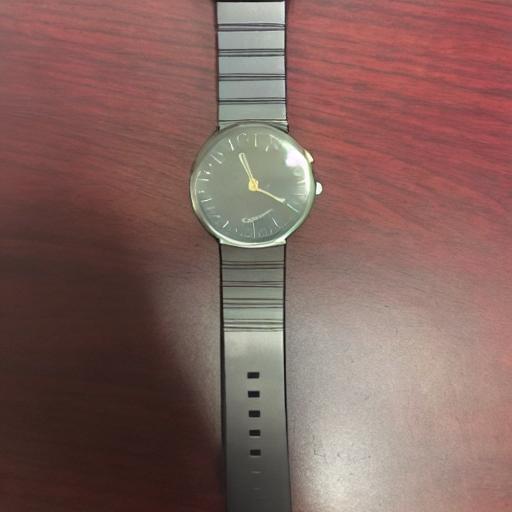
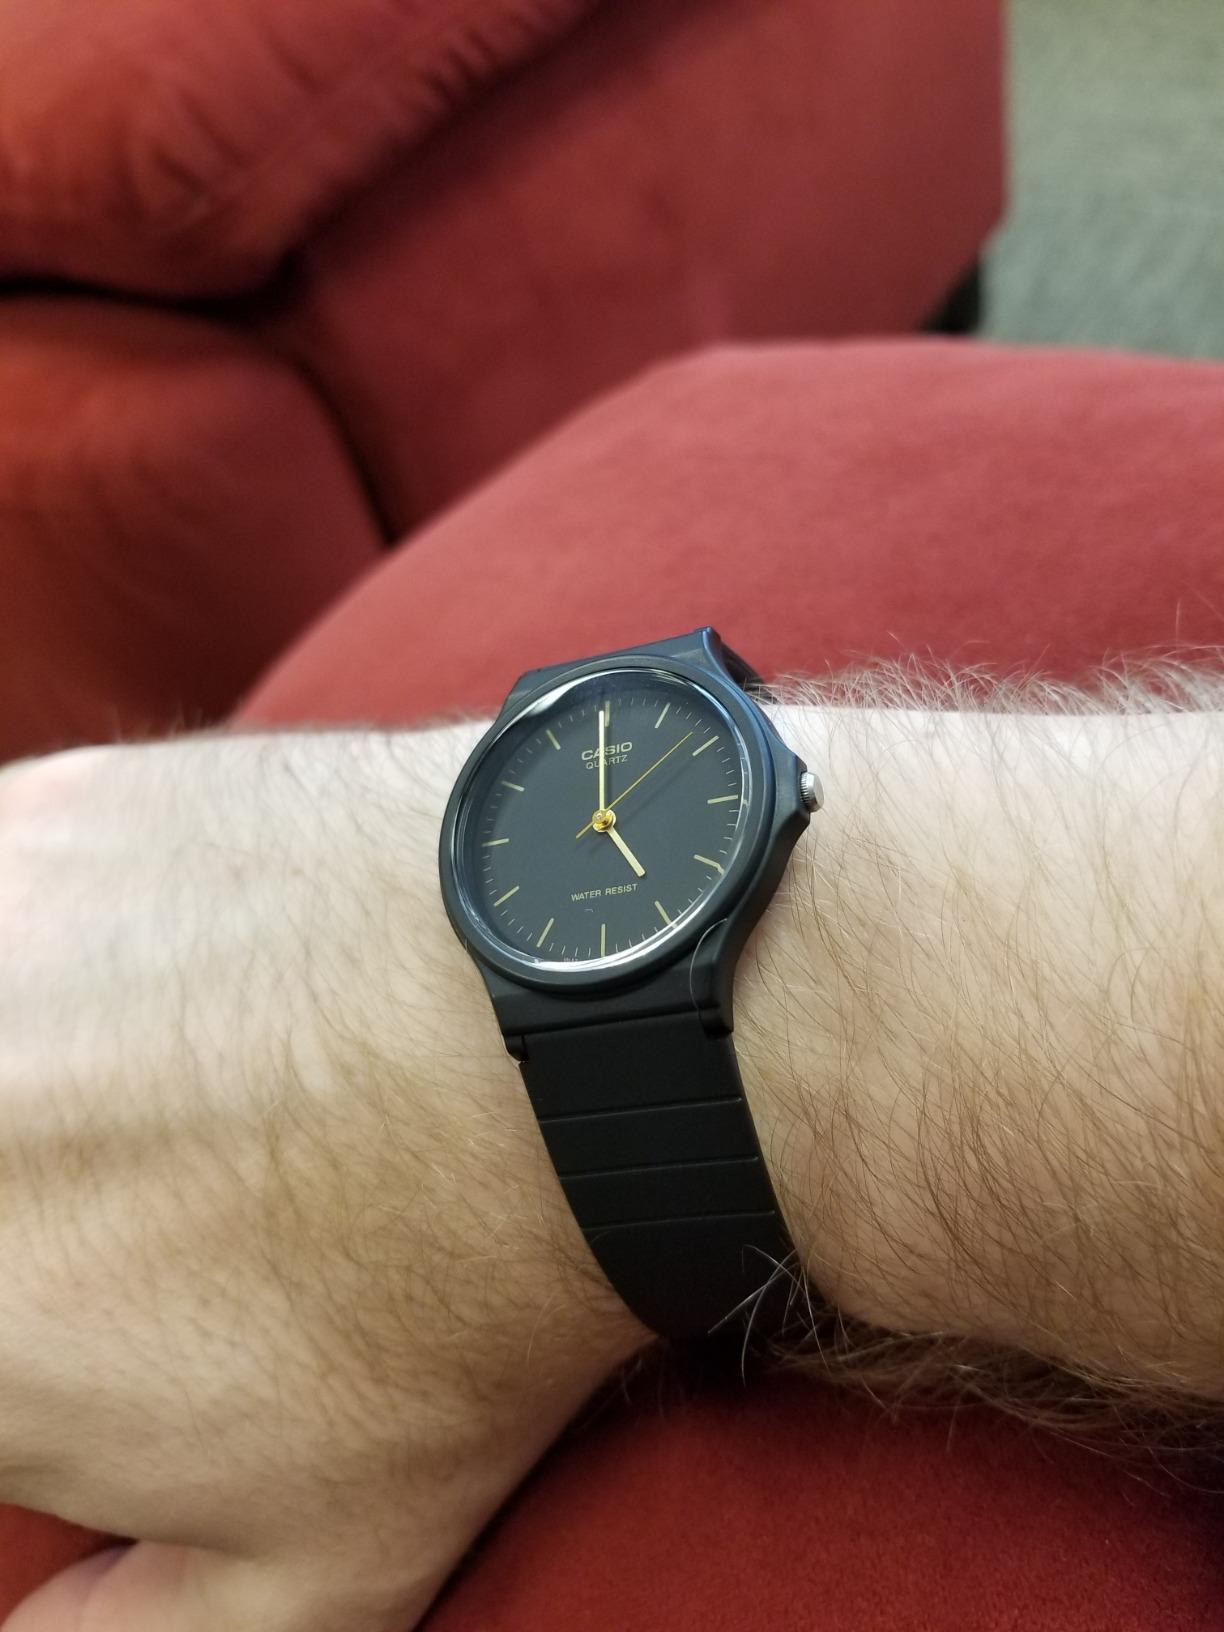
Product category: accessories_watch
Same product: no